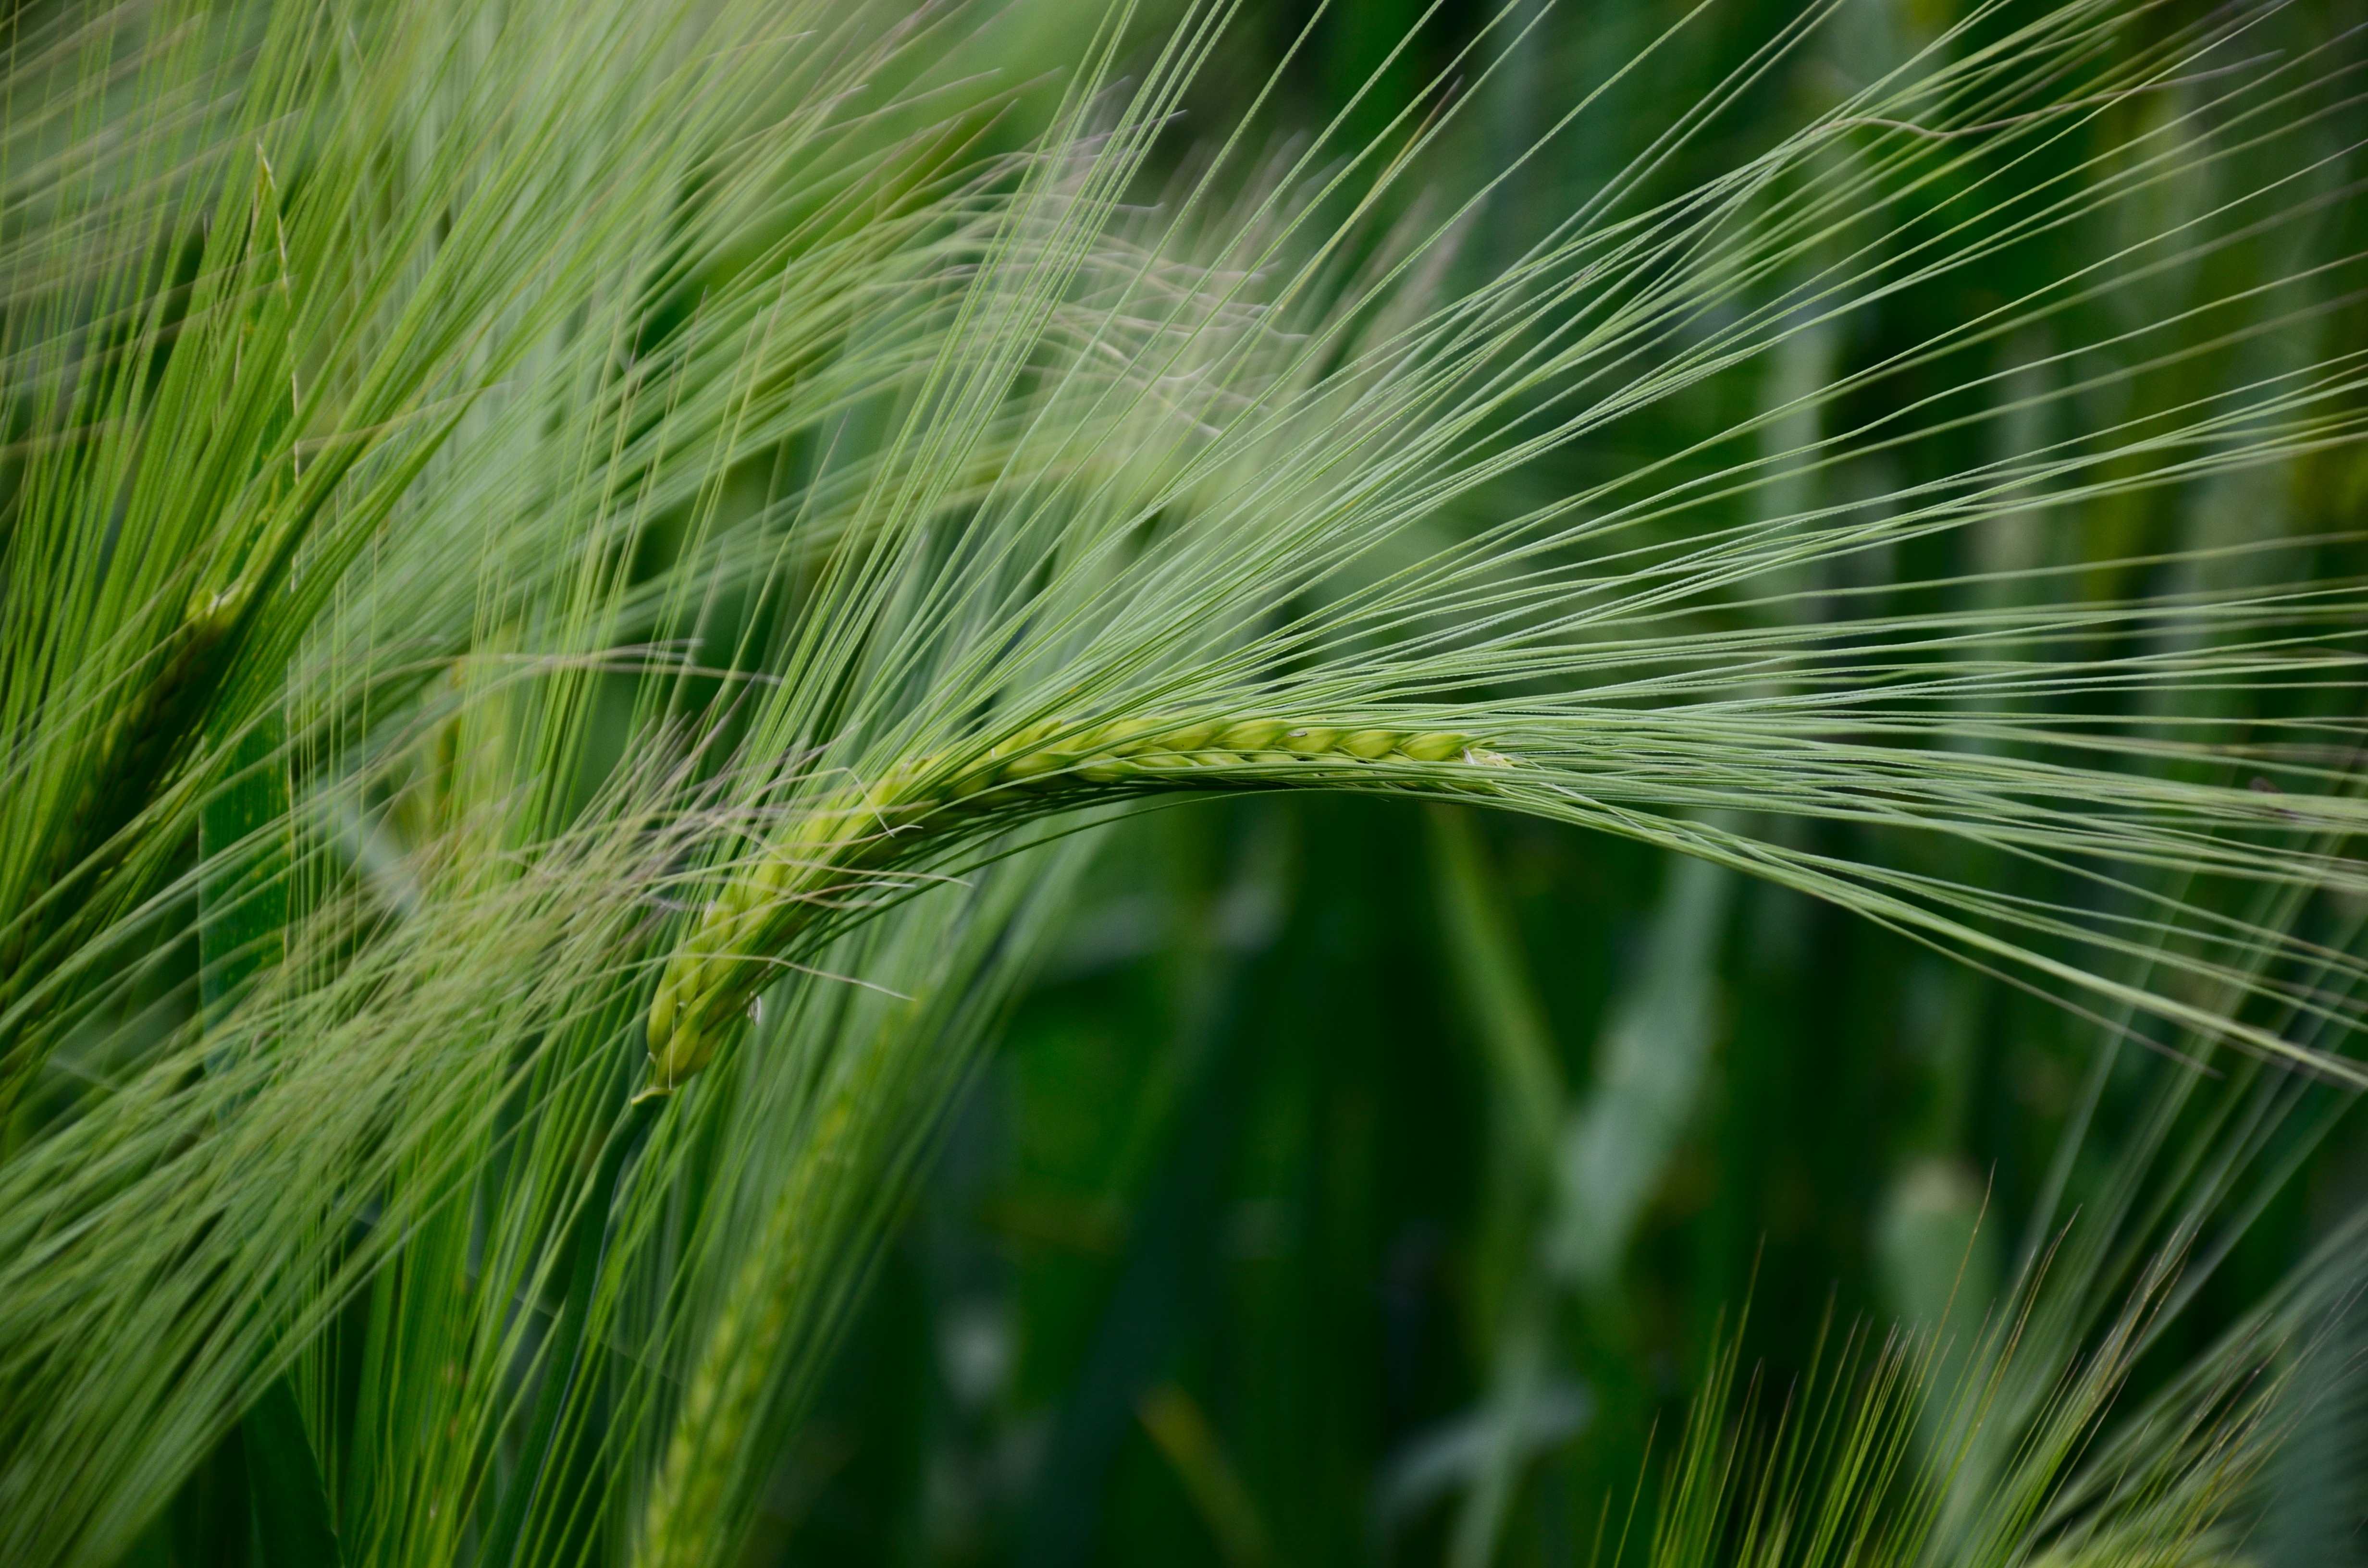
tree, nature, grass, branch, plant, field, barley, wheat, grain, sunlight, leaf, food, green, crop, agriculture, spike, close up, background, grassland, rye, cereals, macro photography, flowering plant, commodity, barley field, hordeum, grass family, plant stem, land plant, arecales, food grain